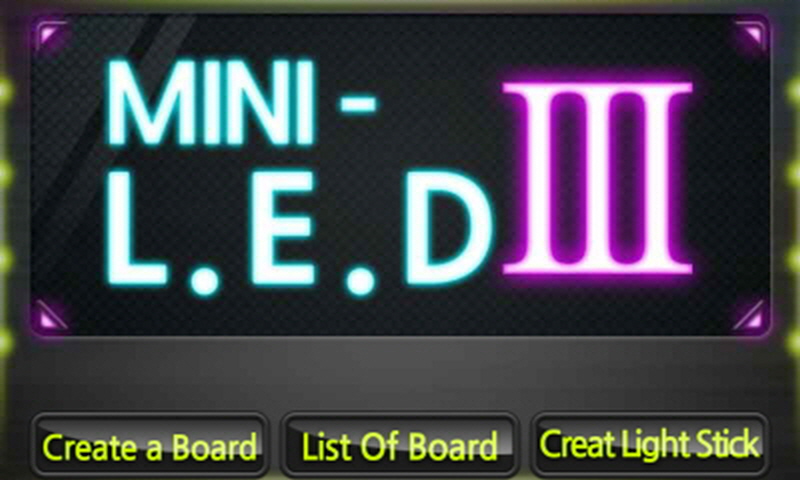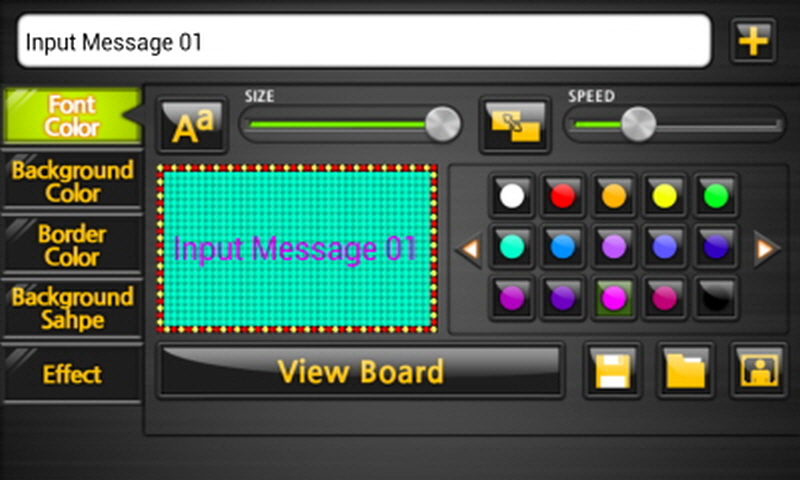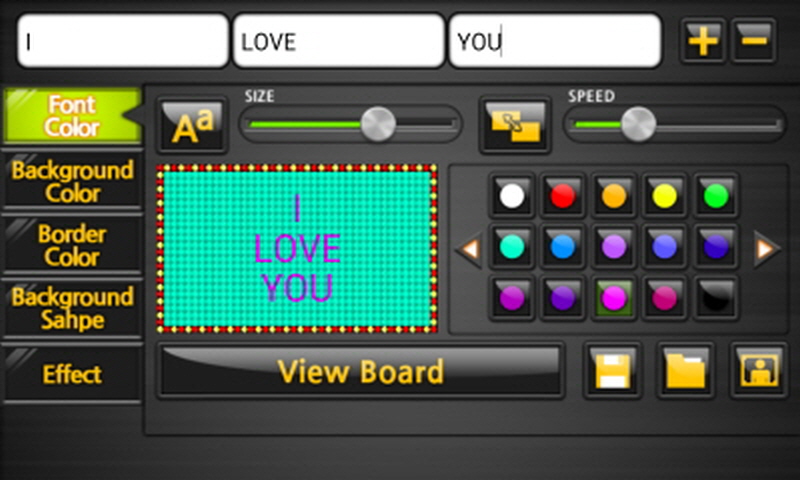
Mini-LED3 scroller Free
Category: Appstore for Android
This is New version of Mini-LED scroller. Display your input letter like a LED scroller and You can decorate beautifully your font and background. Also You can use this for Easy to Catch a taxi, Concert cheer, Confession, Apology and Find People. Express freely all of your thinking. Because This is an application that display your input letter like a LED signboard. You can apply various Color, pattern and effect. Through mini-LED in my palm Please express freely. Therefore this is an useful application.Do you want more application??This is the another application of APPOND :- Talking POPO- Talking PEPER- Mini-LED3- My Baby Concert.Thanks for Playing and Enjoy.
Features: Font and Color and Size. | Back ground color, Border Color and Back ground Shape | Screen Effect and Border Effect | Insert Picture or Appear Picture | Save and Load Various shape and color of Light Sticks | Catch a taxi, Concert cheer, Confession of love and Apology